St. Matthew's Episcopal Church (Houma, Louisiana)

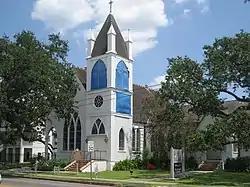

St. Matthew's Episcopal Church is a parish of the Episcopal Church in Houma, Louisiana, in the Episcopal Diocese of Louisiana. It is noted for its historic church at 243 Barrow Street, which was built in 1892 and added to the National Register of Historic Places in 1989.